Casaccia, Graubünden

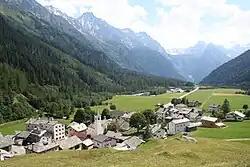
View of Casaccia

Casaccia is a village located in the Val Bregaglia, in the Swiss canton of Graubünden. It lies at an altitude of 1,458 metres above sea level, at the southern foot of Piz Lunghin. The village belongs to the municipality of Bregaglia.